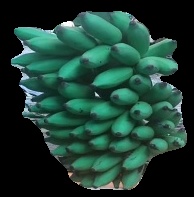
Variety: elakki-bale
Grade: grade2